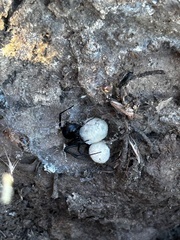
Species: Lactrodectus_hesperus